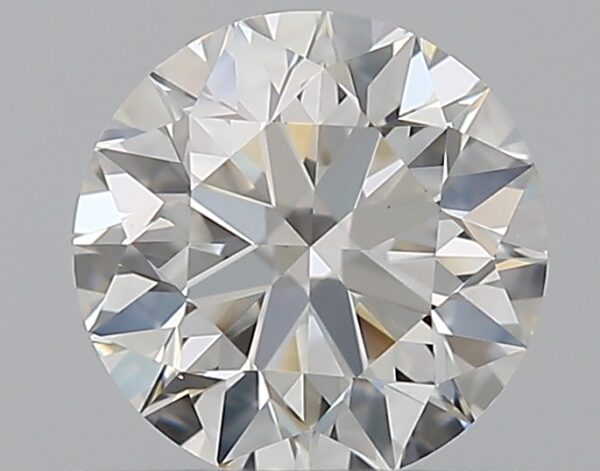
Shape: round
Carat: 0.56
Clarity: VVS2
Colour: G
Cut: EX
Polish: EX
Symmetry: EX
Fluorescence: M
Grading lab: GIA
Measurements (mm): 5.22 x 5.25 x 3.29